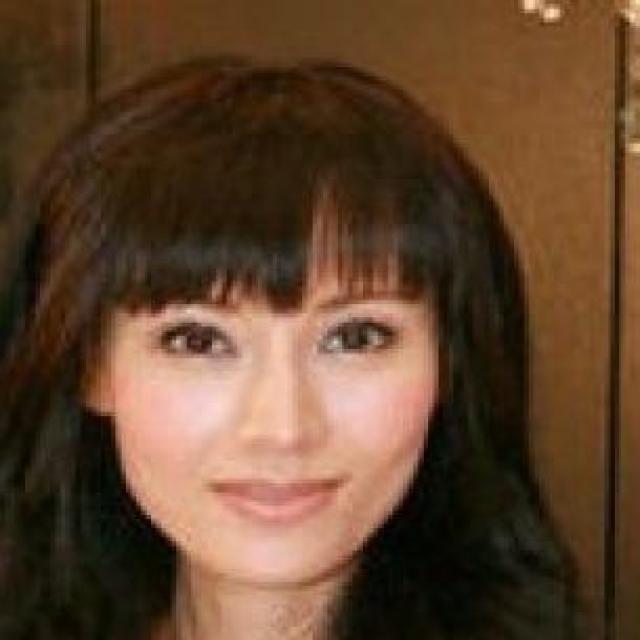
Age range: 21-44